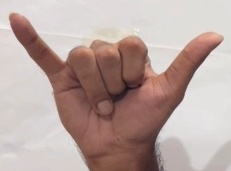
ASL sign: Y